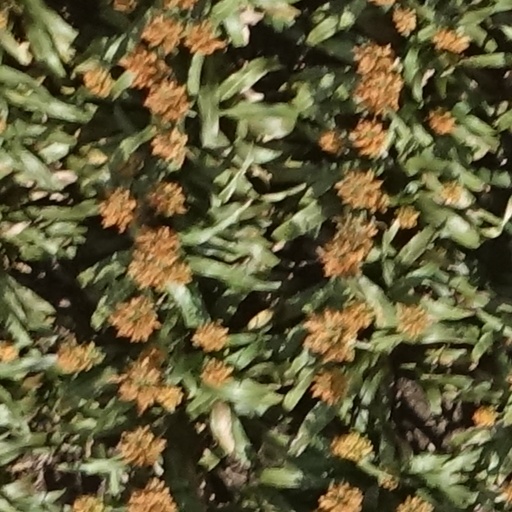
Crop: sorghum